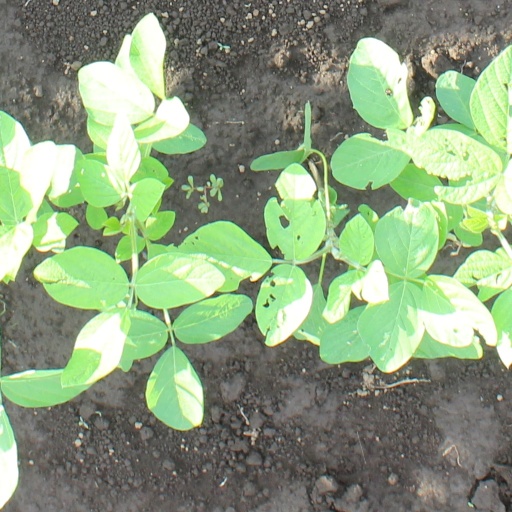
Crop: soybean